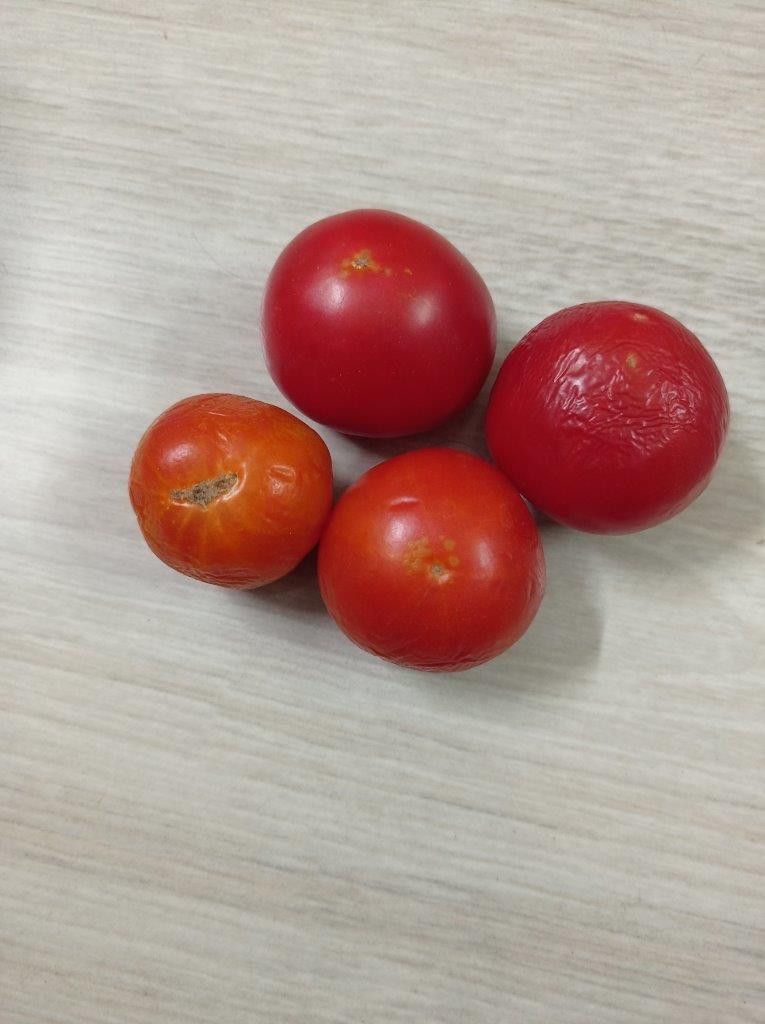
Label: Fresh